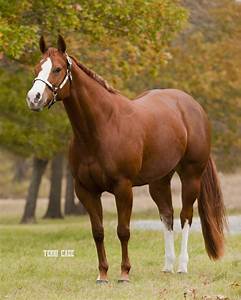
Label: cavallo